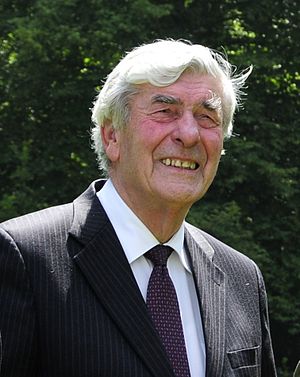
Døde i 2018 / Februar
Døde i 2018 er en liste over notable personer, der er afgået ved døden i 2018.